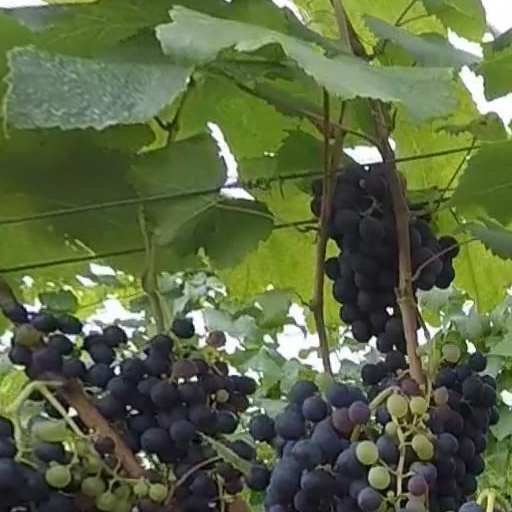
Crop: grape